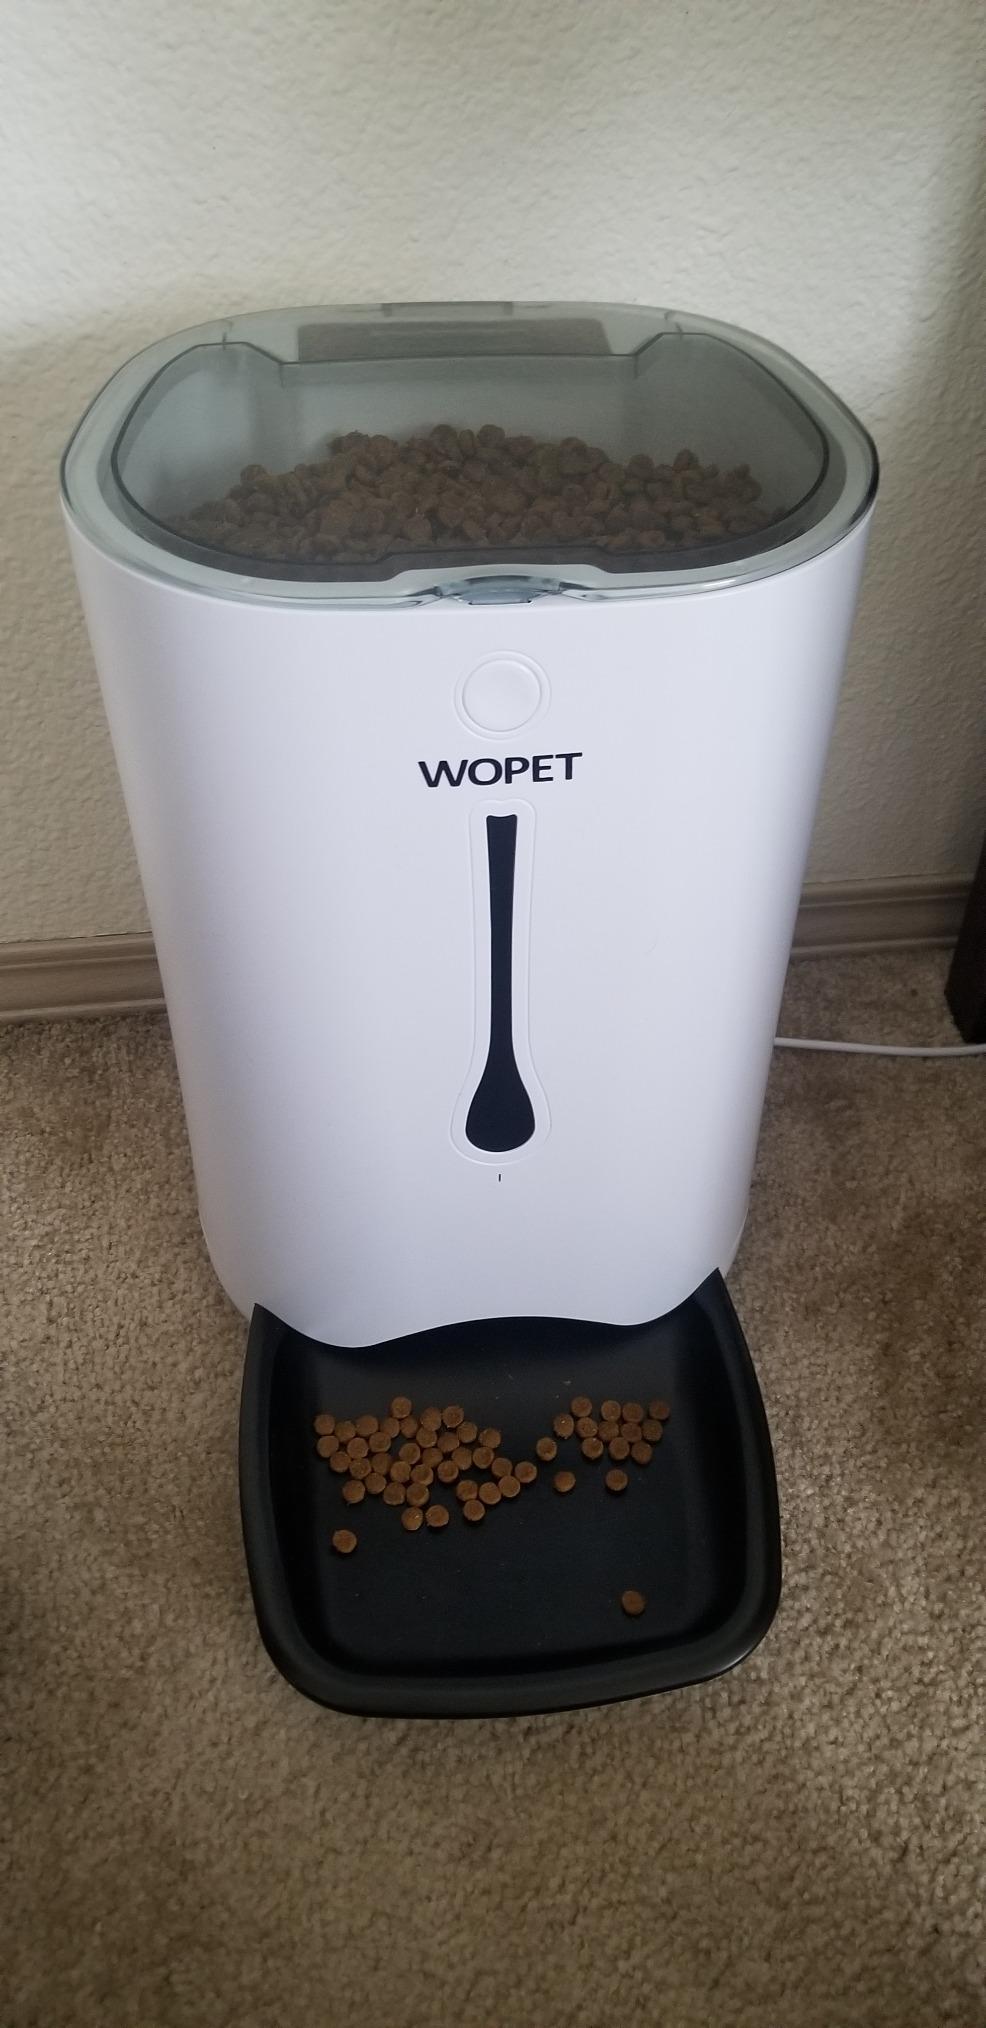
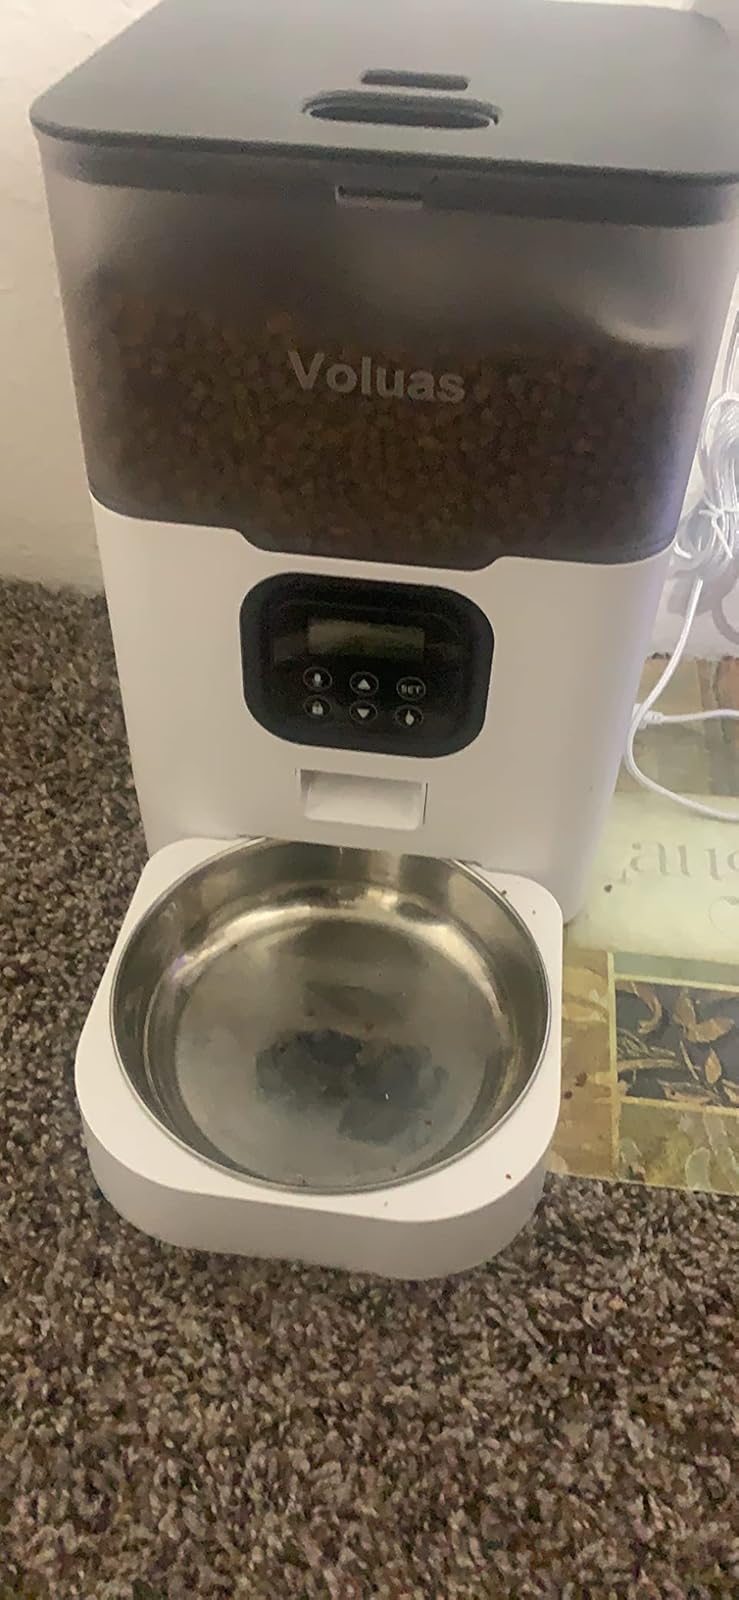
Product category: items_feeder
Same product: no